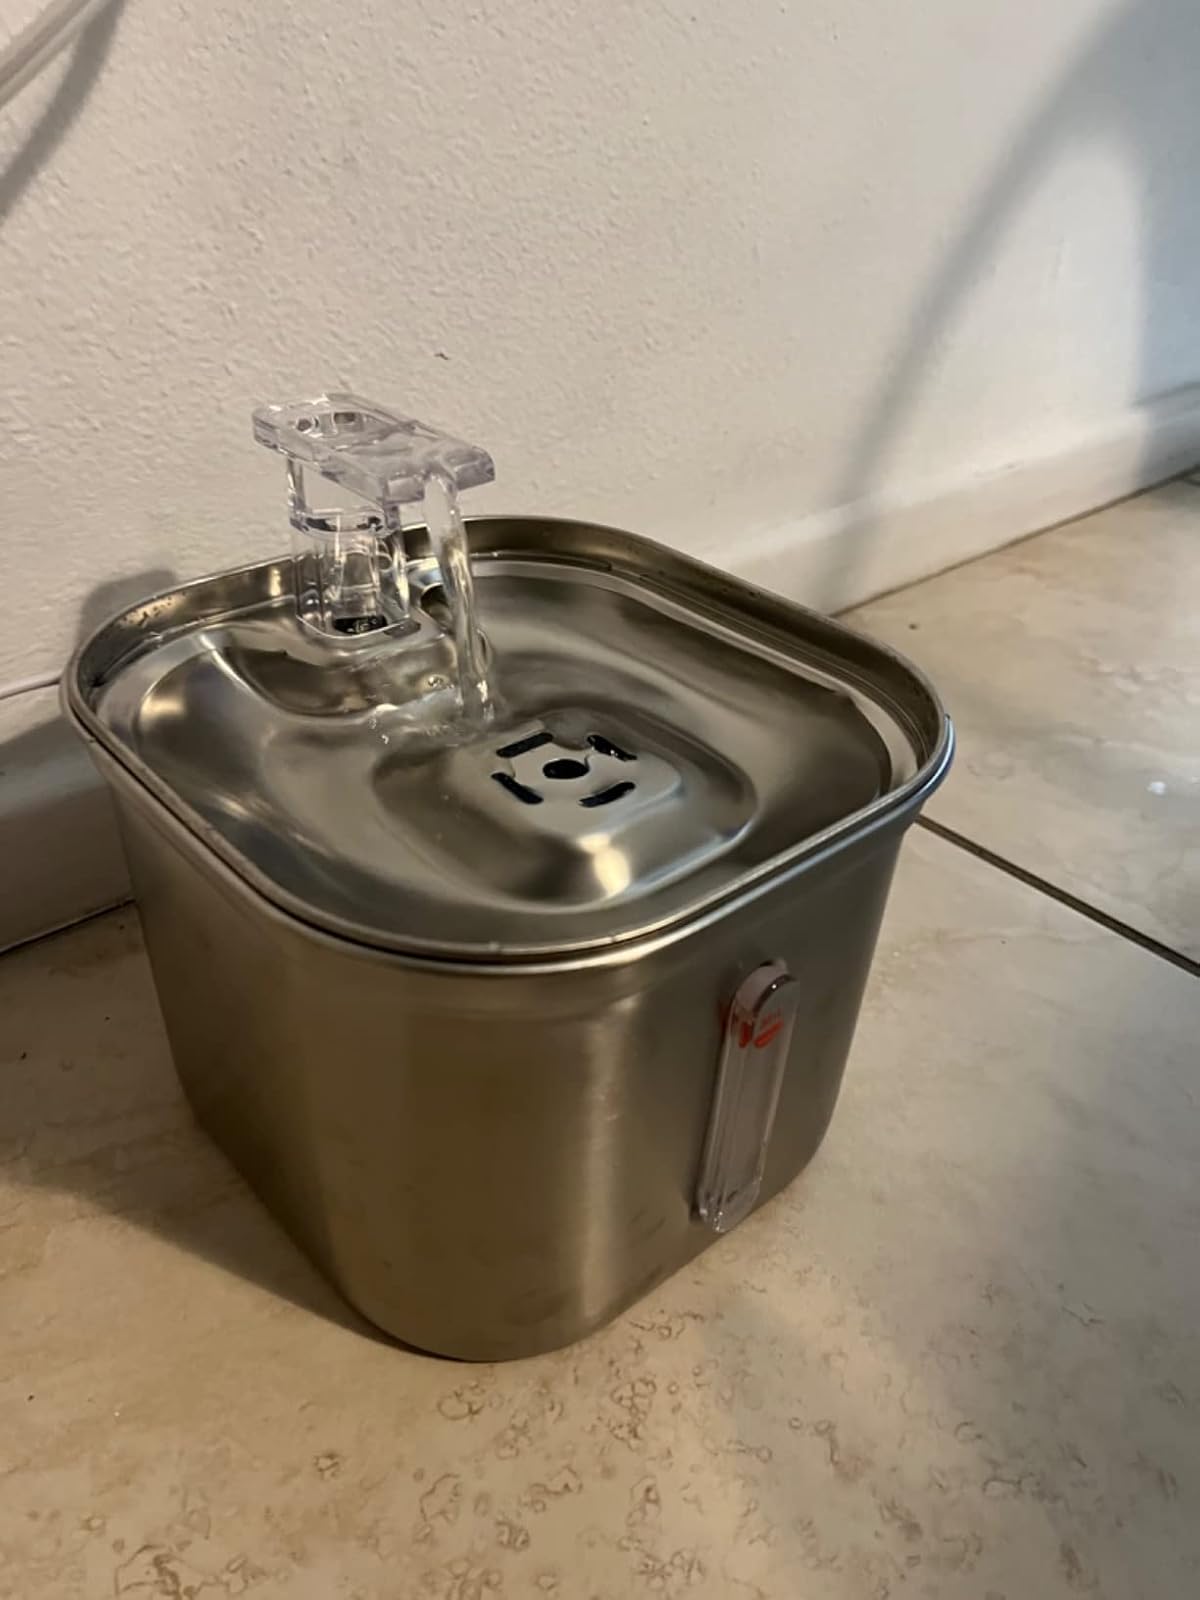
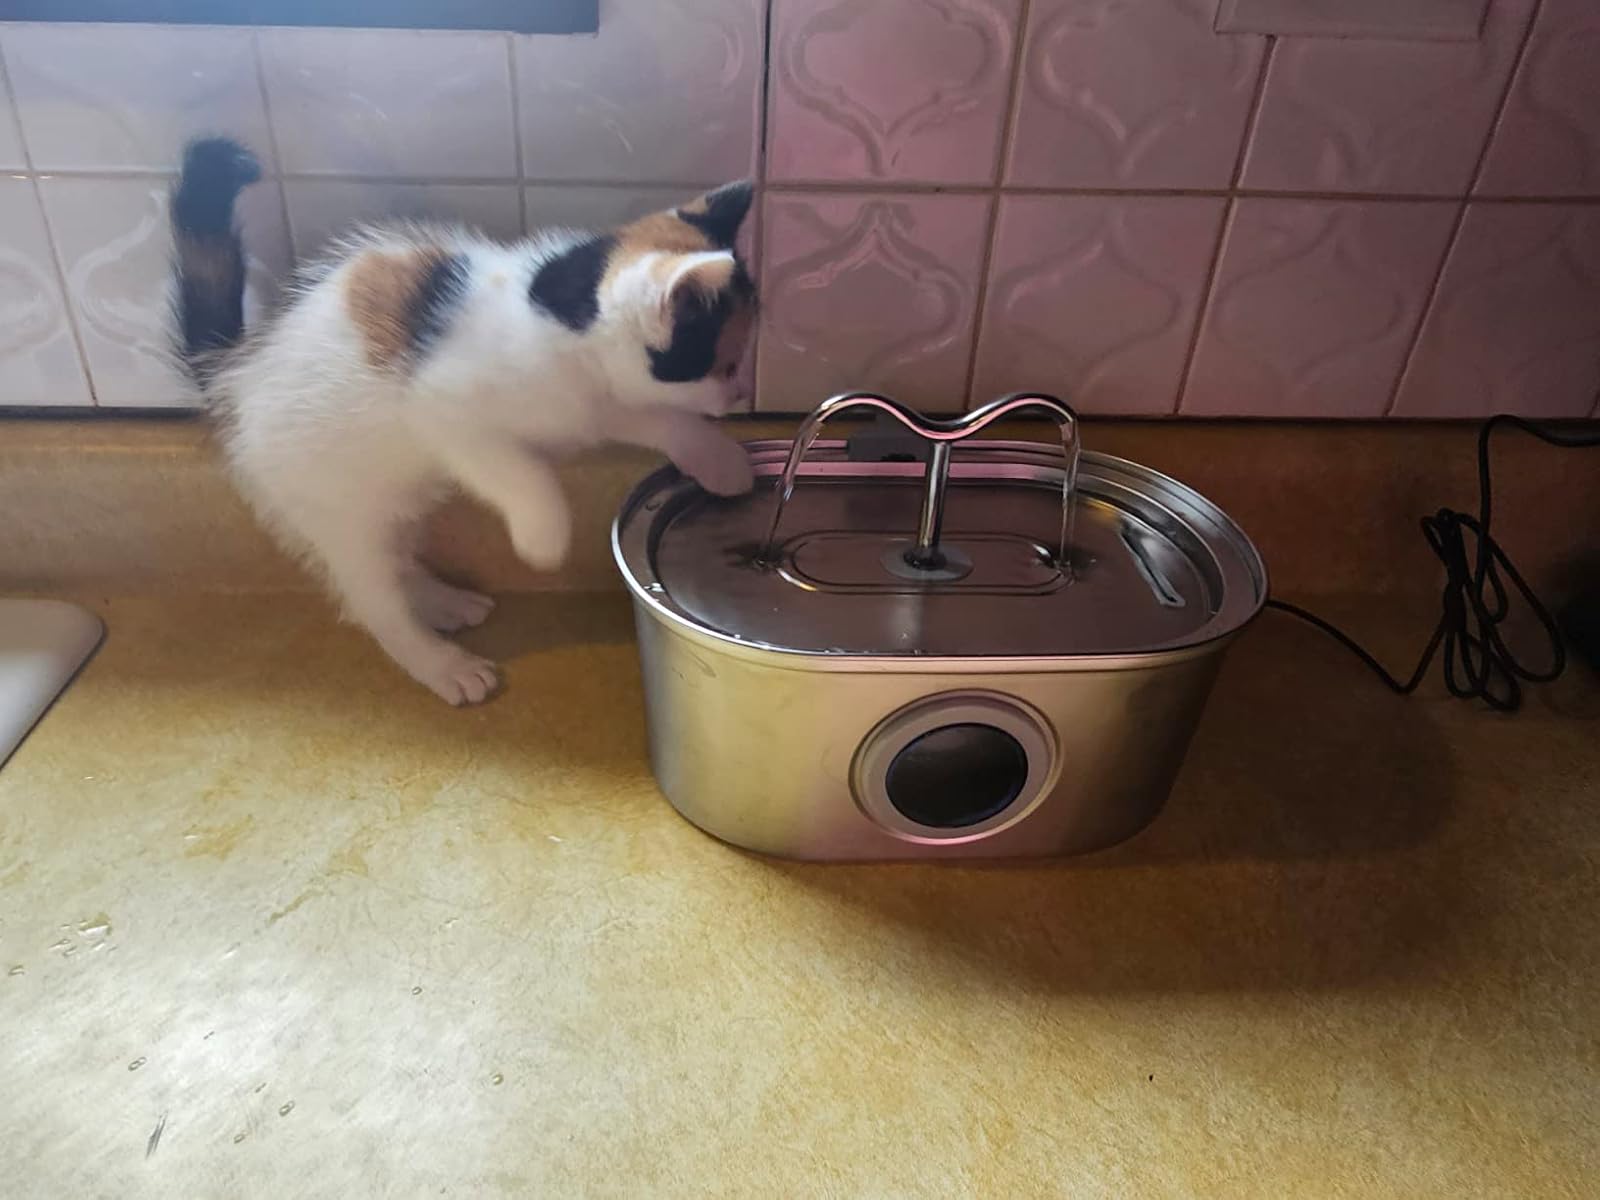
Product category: items_bowl
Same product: no